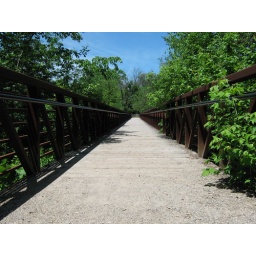
bridge over huron river